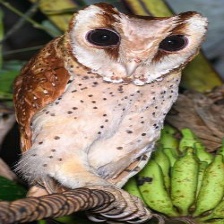
Species: ORIENTAL BAY OWL
Scientific name: PHODILUS BADIUS
ImageNet parent category: great_grey_owl